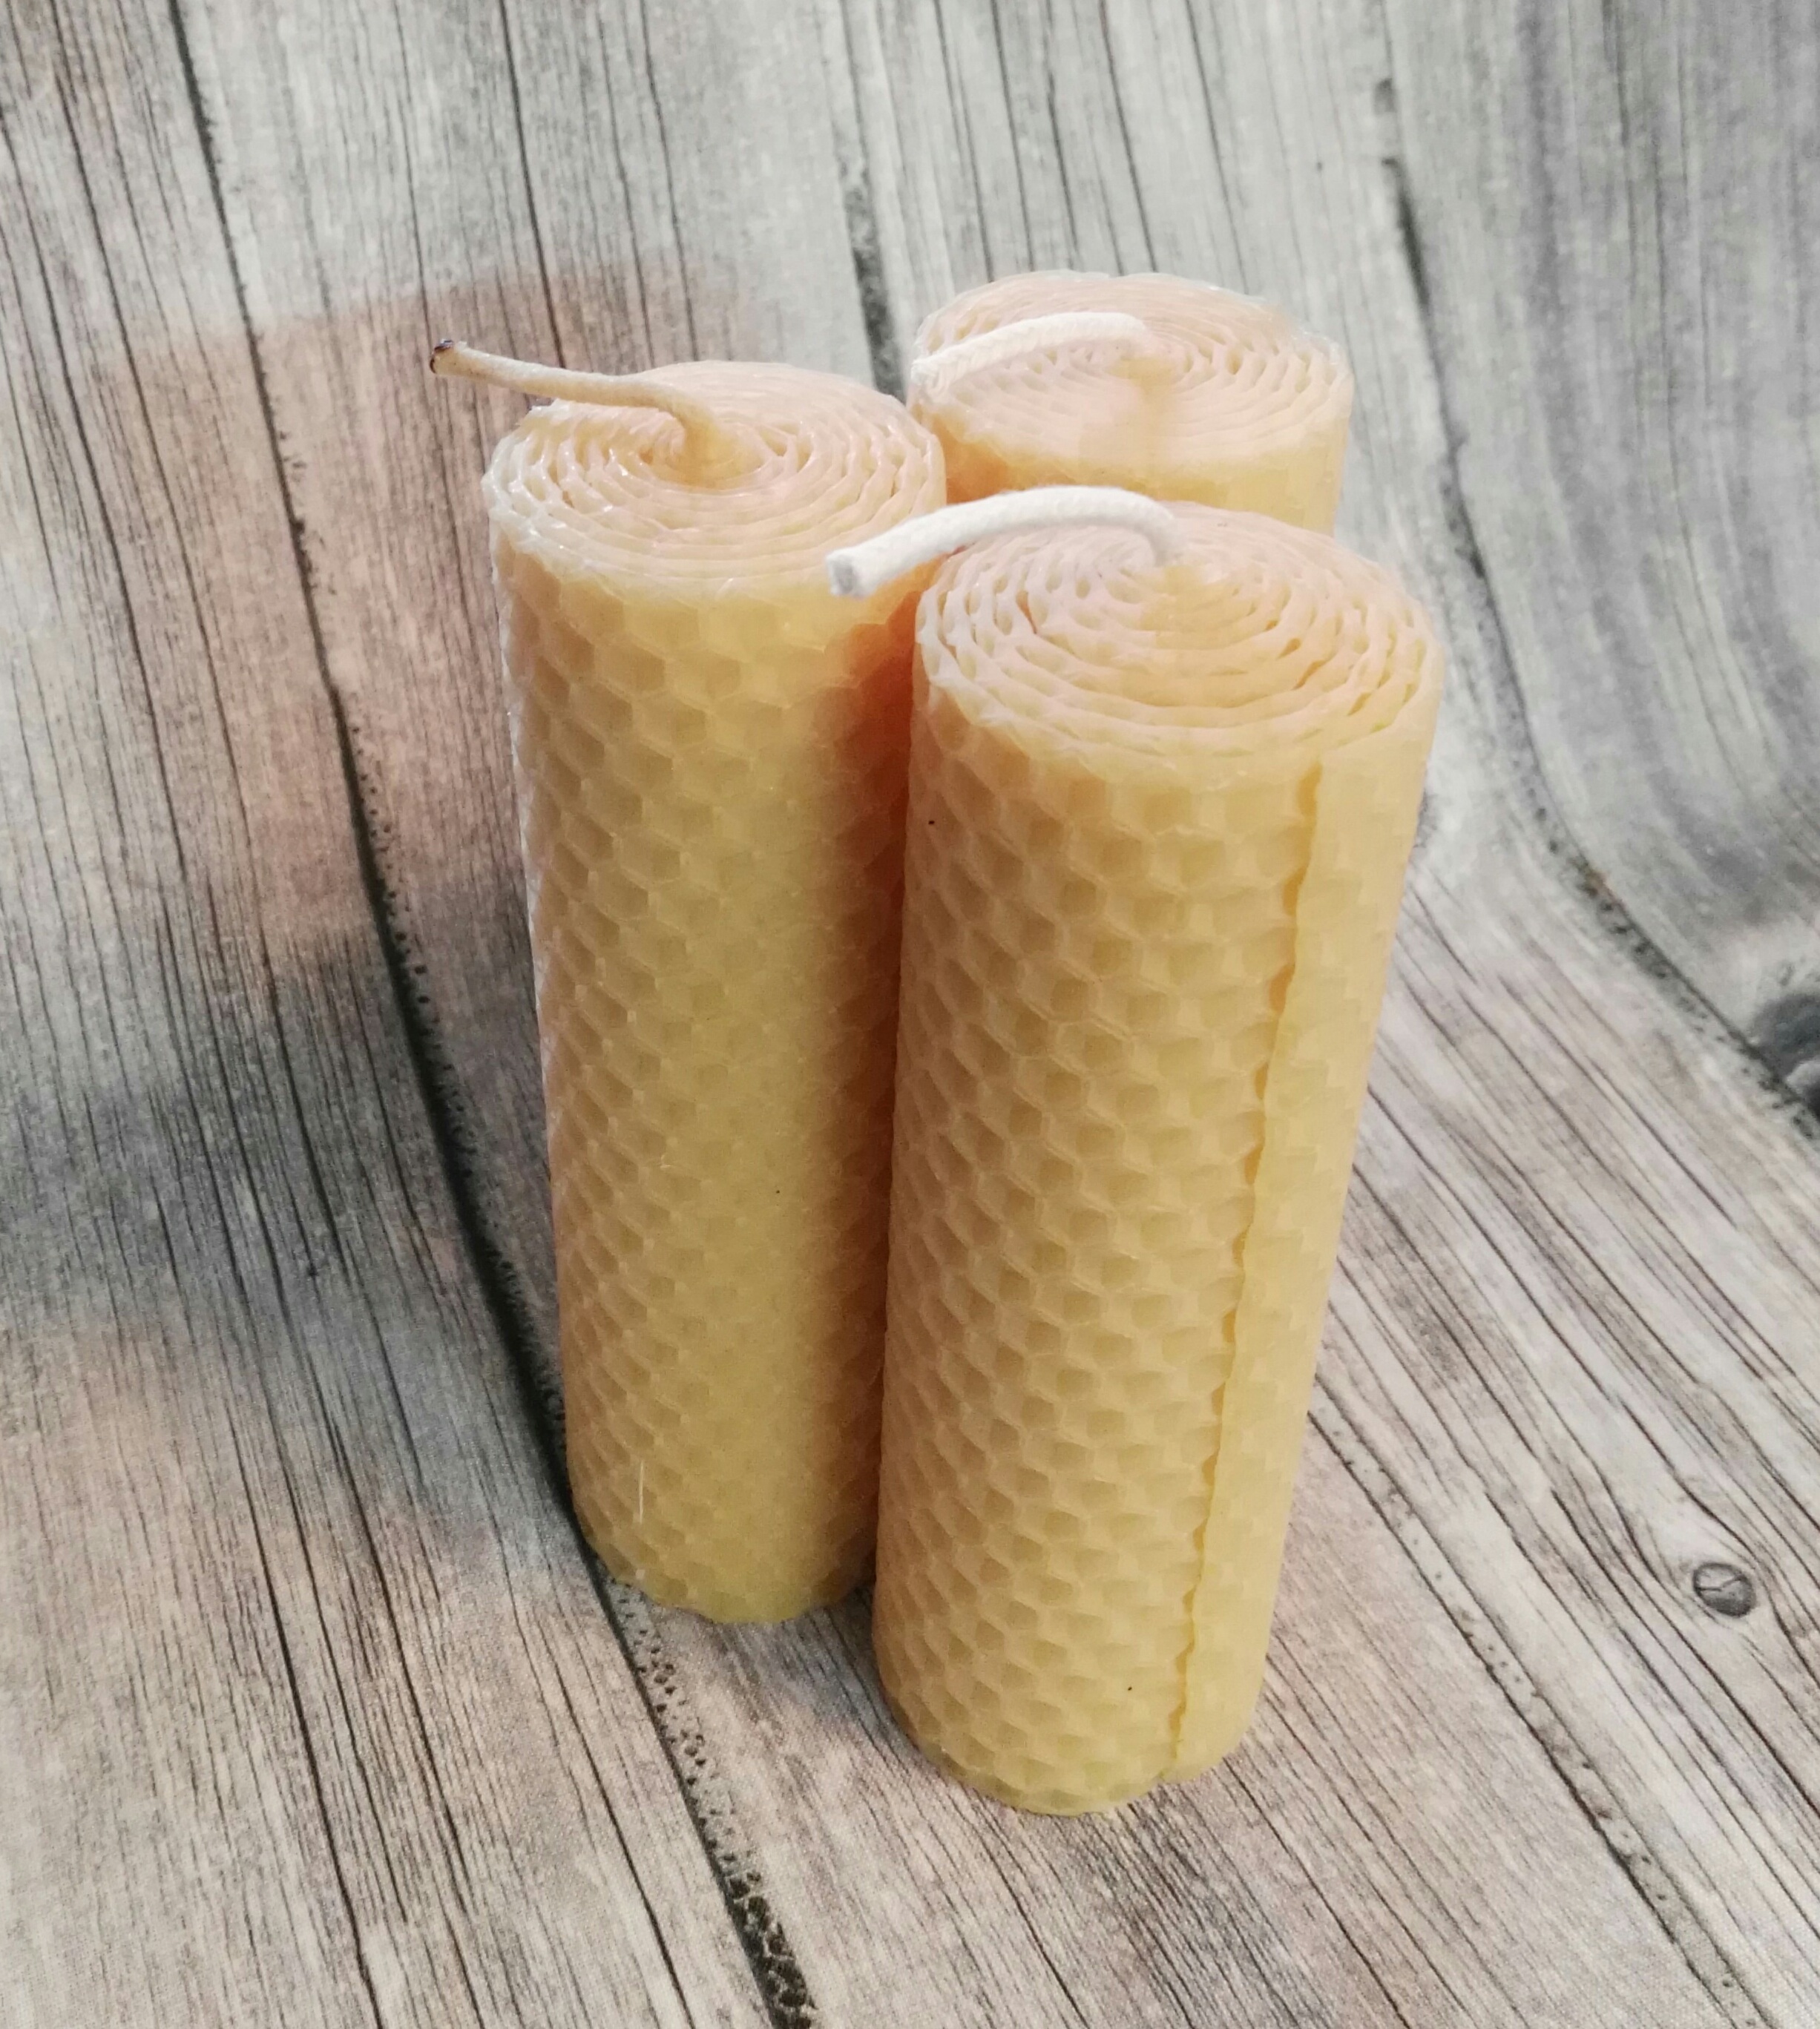
light, atmosphere, decoration, food, produce, flame, fire, romantic, cozy, drink, yellow, breakfast, christmas, dessert, lighting, dairy product, burn, smoothie, enchanting, advent, christmas time, lights, candles, contemplative, wick, candlelight, wax candle, wax, flavor, flowering plant, milkshake, beeswax, grass family, land plant, beeswax candles, honey candles